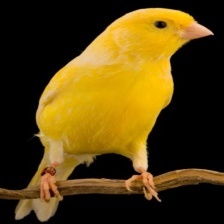
Species: CANARY
Scientific name: SERINUS CANARIA DOMESTICA